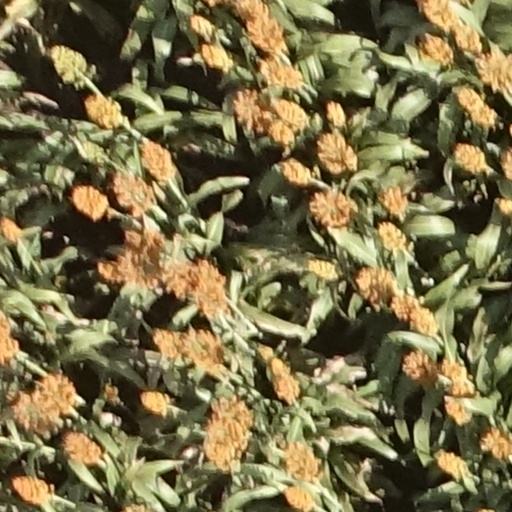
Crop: sorghum